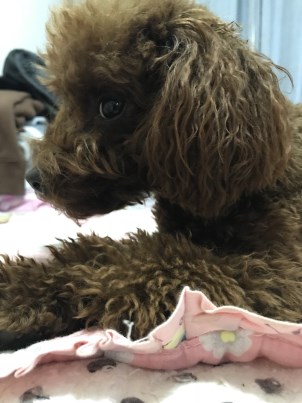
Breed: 7449-n000128-teddy